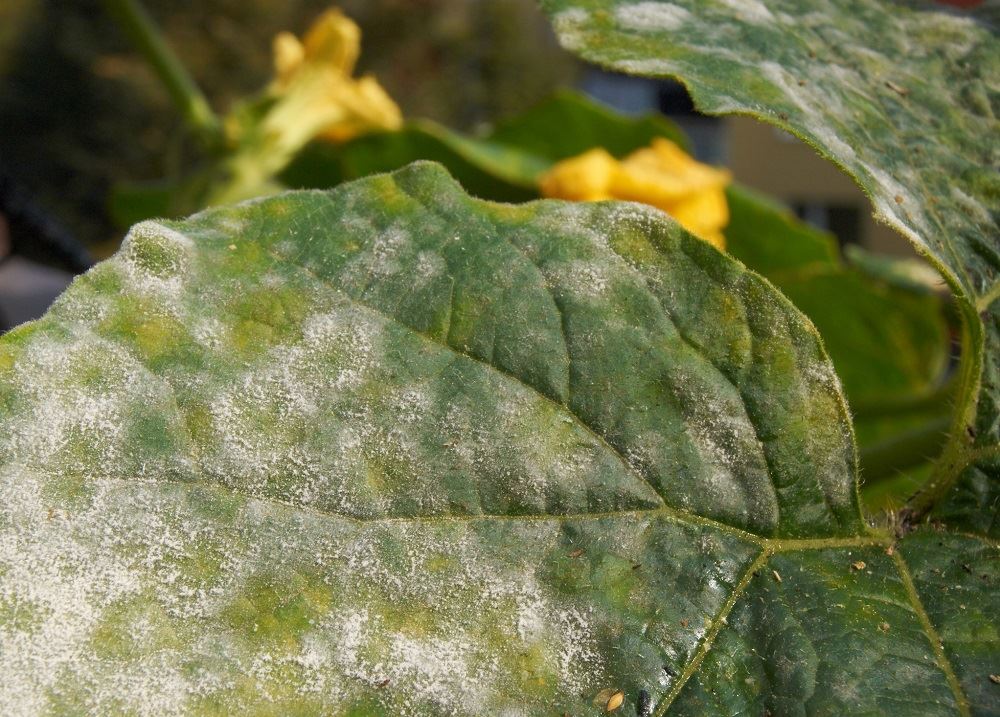
Labels: Squash Powdery mildew leaf